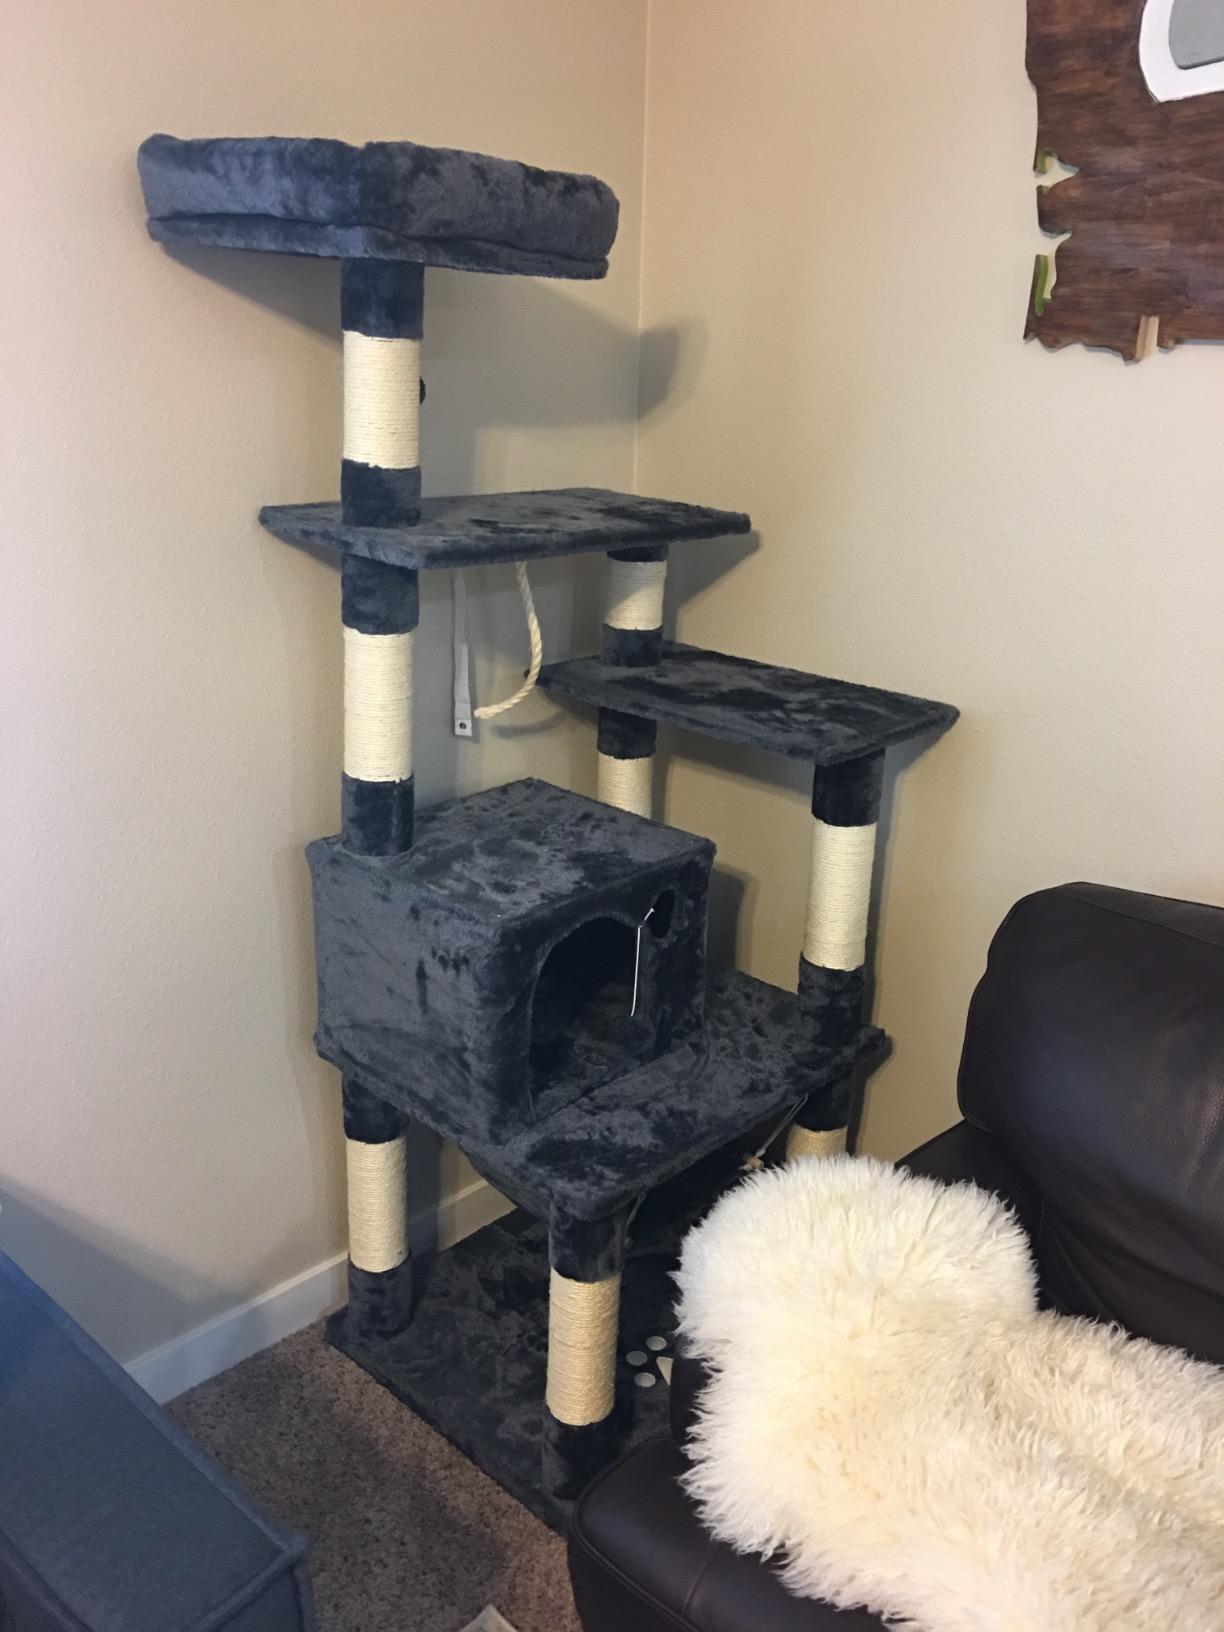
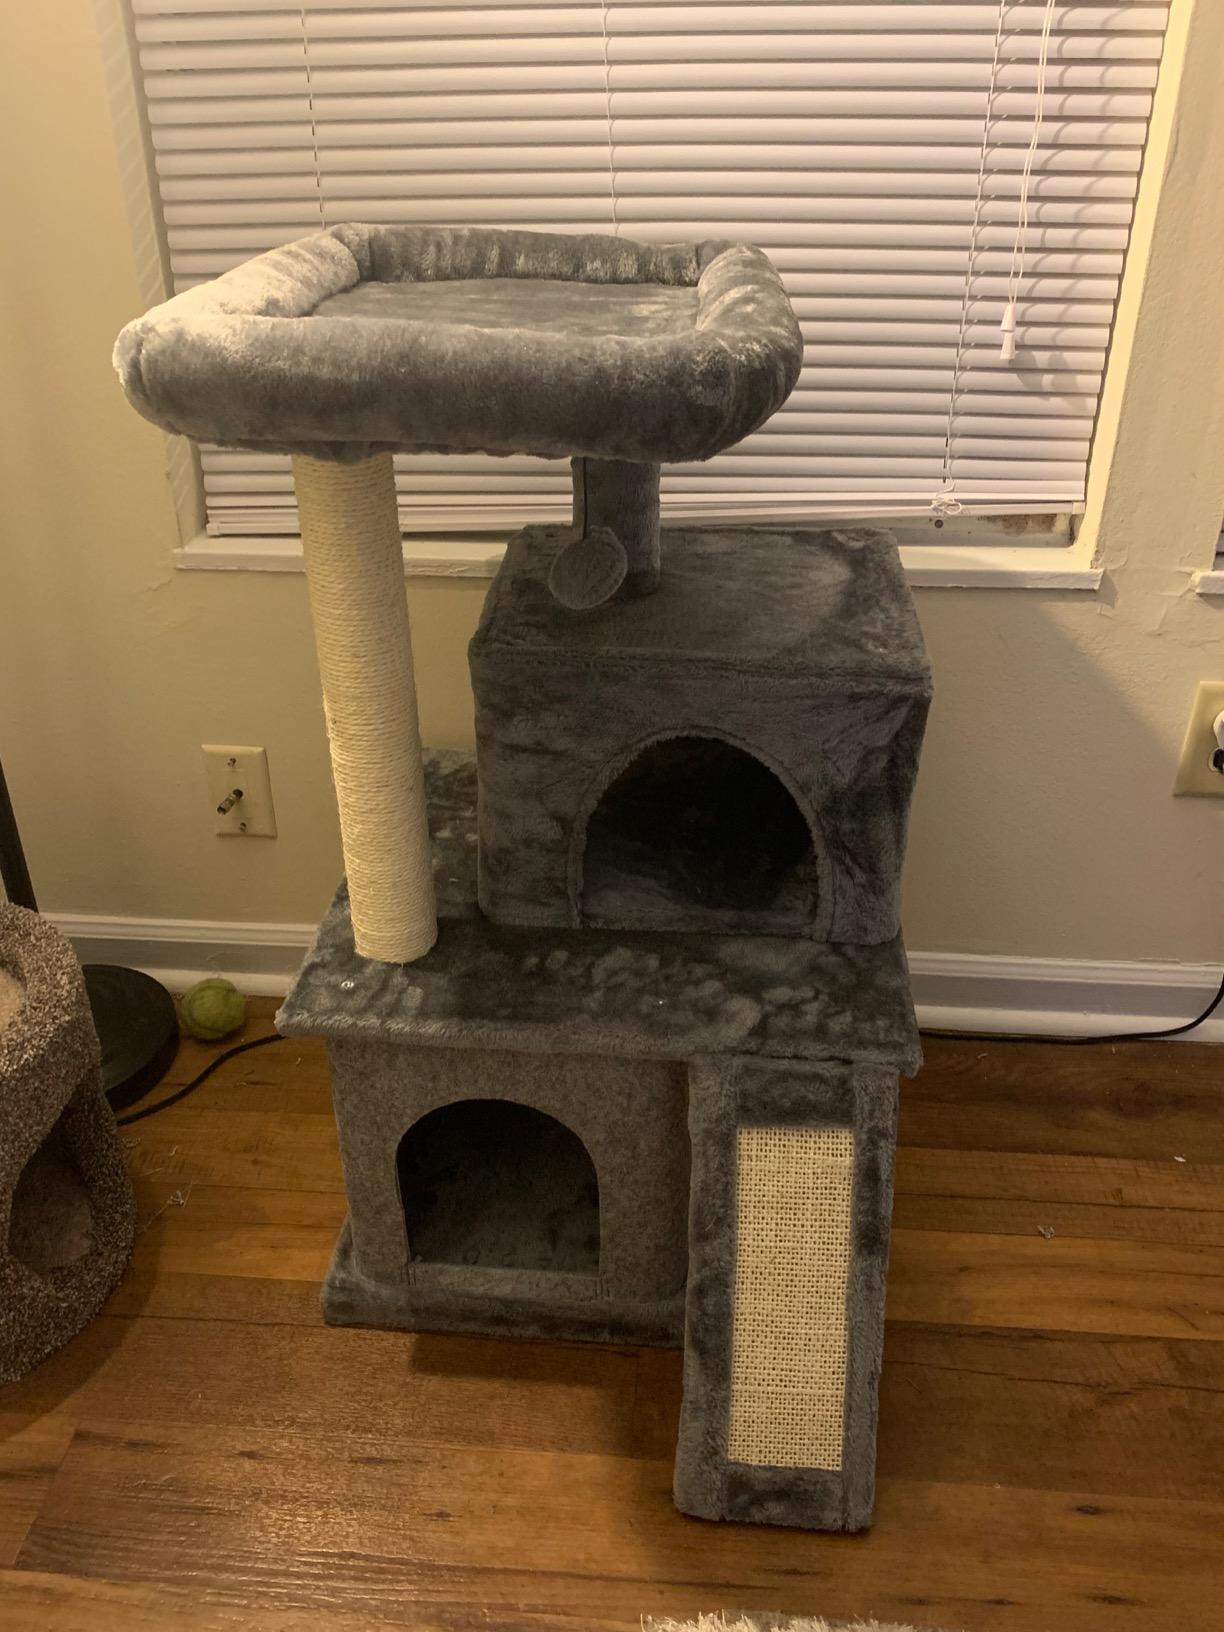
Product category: items_cat tree
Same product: no